List of aerial victories claimed by Walter Nowotny

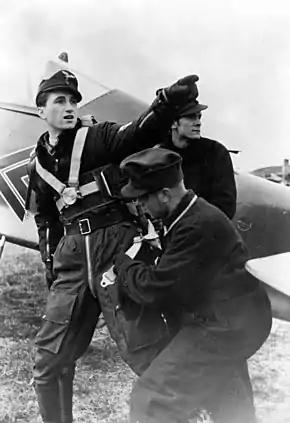
Nowotny prepares for flight

Walter Nowotny (7 December 1920 – 8 November 1944) was an Austrian-born fighter ace of the Luftwaffe in World War II. He is credited with 258 aerial victories—that is, 258 aerial combat encounters resulting in the destruction of the enemy aircraft—in 442 combat missions. Nowotny achieved 255 of these victories on the Eastern Front and three while flying one of the first jet fighters, the Messerschmitt Me 262, in the Defense of the Reich. He scored most of his victories in the Focke-Wulf Fw 190, and approximately 50 in the Messerschmitt Bf 109.